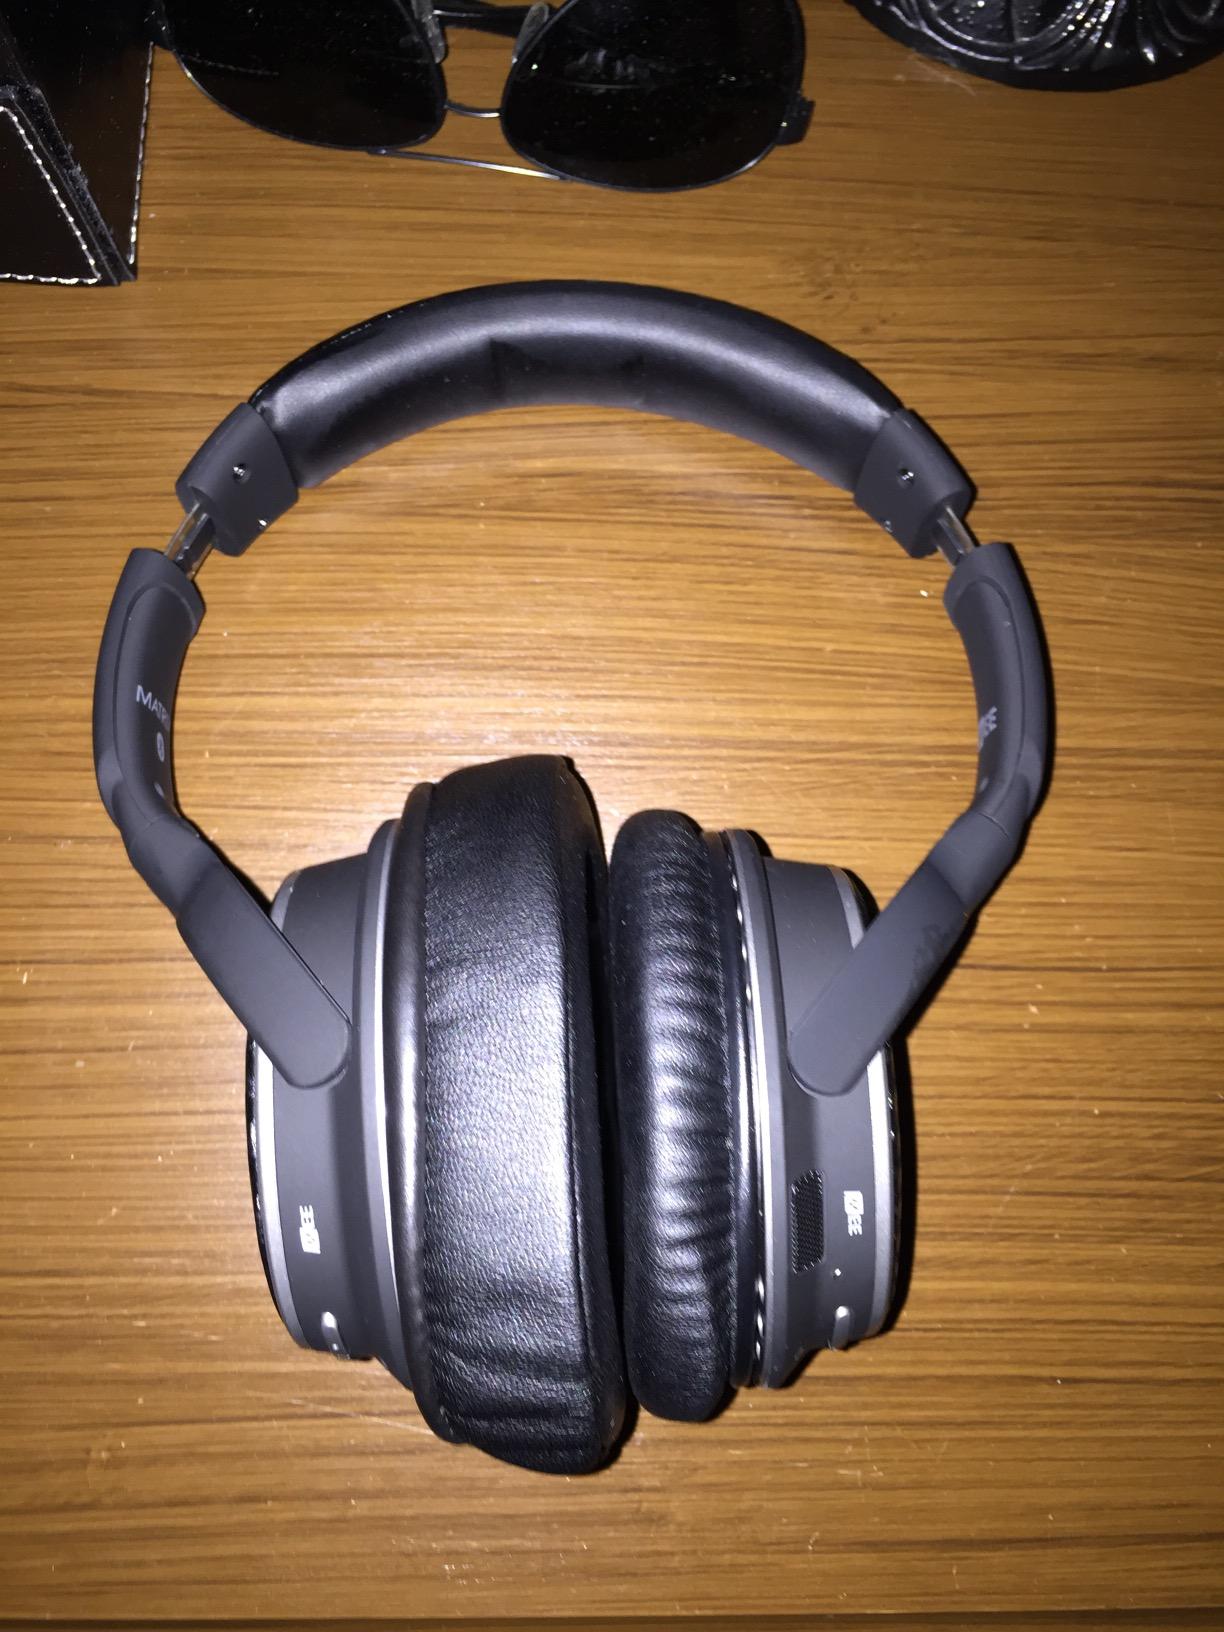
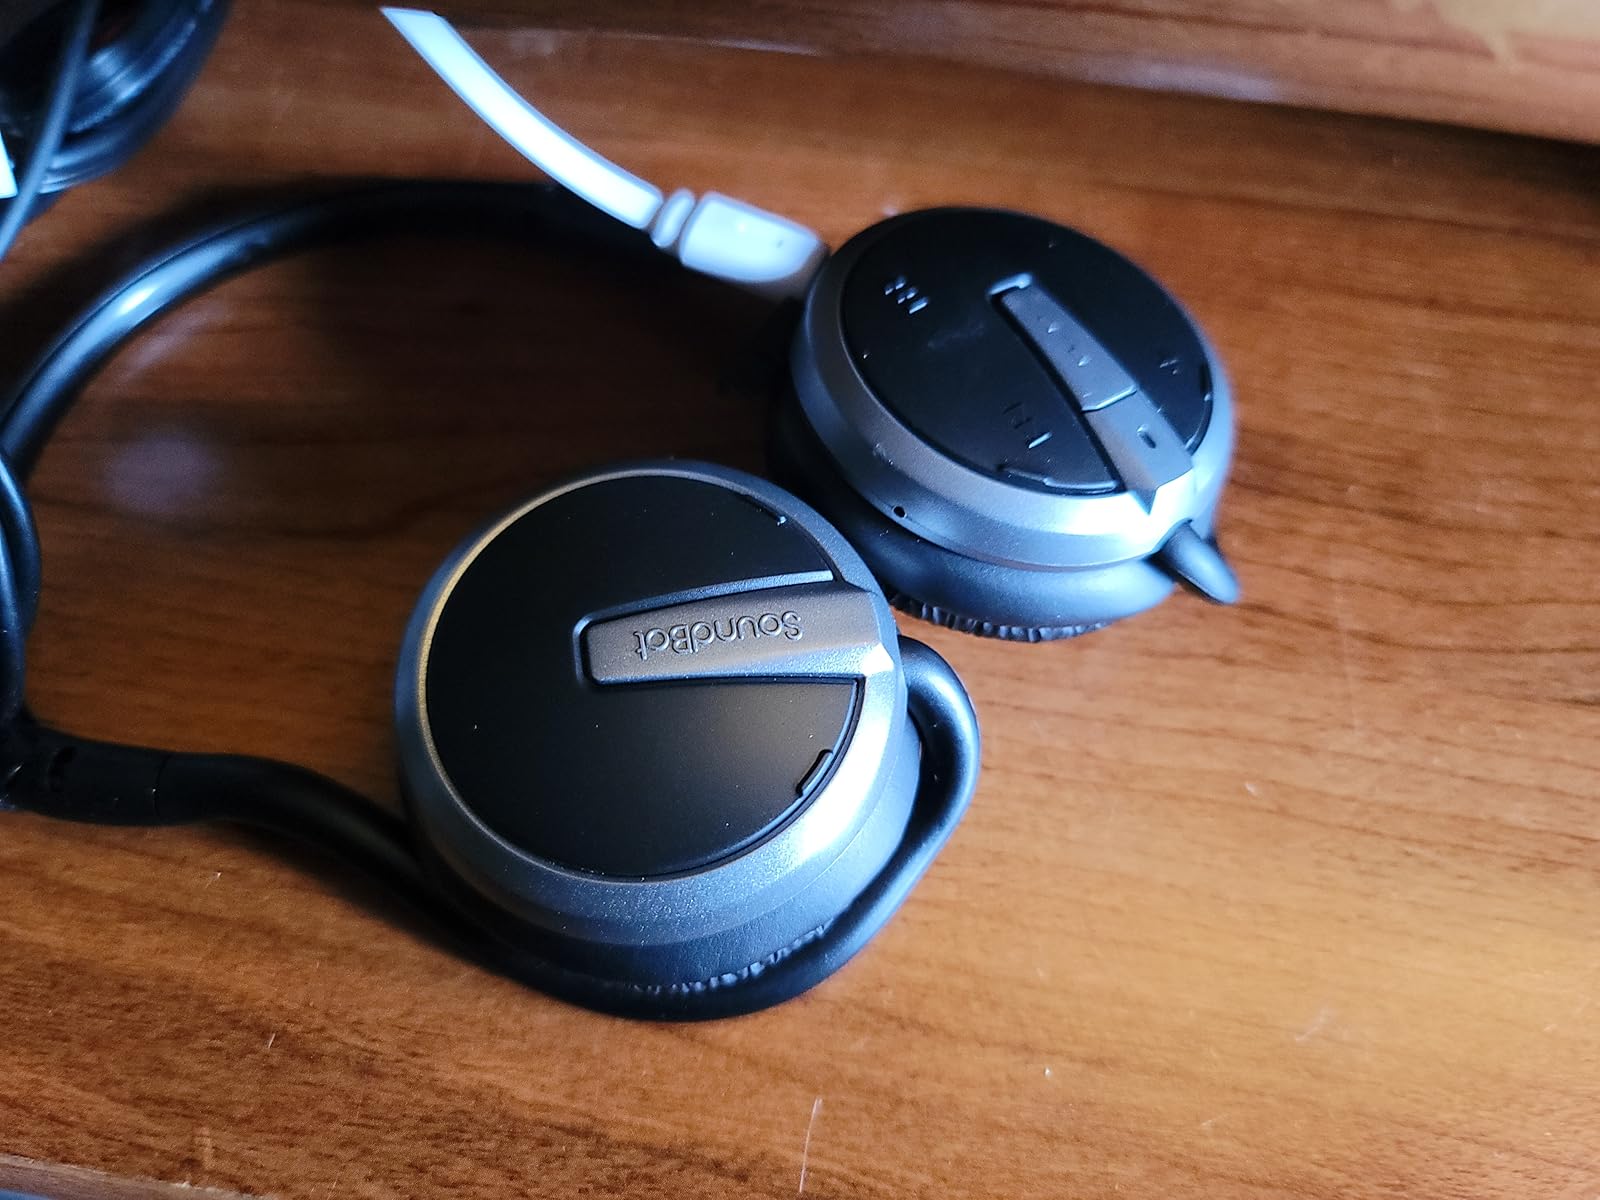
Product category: headphones
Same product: no